Margaret Hayden Rorke

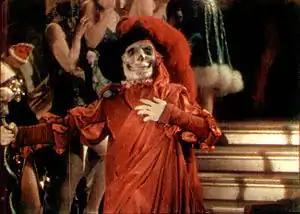

Rorke employed "style spies" like "Chicago Tribune" foreign correspondent Bettina Bedwell, who kept her updated on Paris fashion trends for 11 years. Rorke and her team at TCCA incorporated the reports Bedwell sent into their own color forecasts, using the allure of Paris fashion to build the association's credibility.